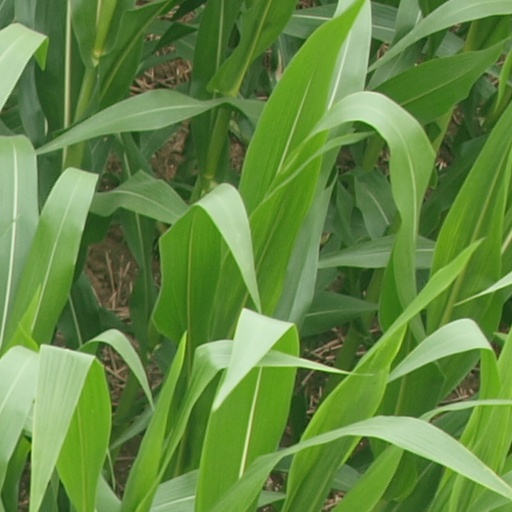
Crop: maize; corn